Arbroath

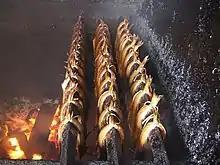
Local Delicacy: The Arbroath Smokie

St Andrew's is in Hamilton Green, and the minister is Rev. Dr. Martin Fair with associate minister Rev. Stuart Irvin. Dr Fair was Moderator of the General Assembly of the Church of Scotland in 2020–2021; the only time that a minister of a congregation in Arbroath has held the position.